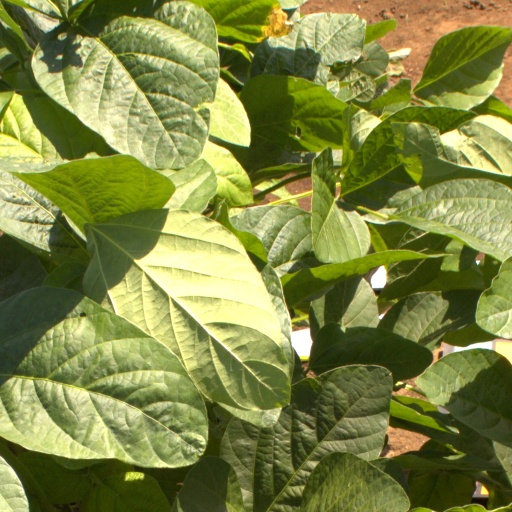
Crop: soybean